Cornwallis Maude, 1st Earl de Montalt

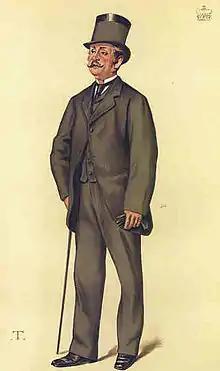
Maude as caricatured in "Vanity Fair", November 1881

Cornwallis Maude, 1st Earl de Montalt (4 April 1817 – 9 January 1905), styled The Honourable Cornwallis Maude until 1856 and known as The Viscount Hawarden from 1856 to 1886, was a British Conservative politician.